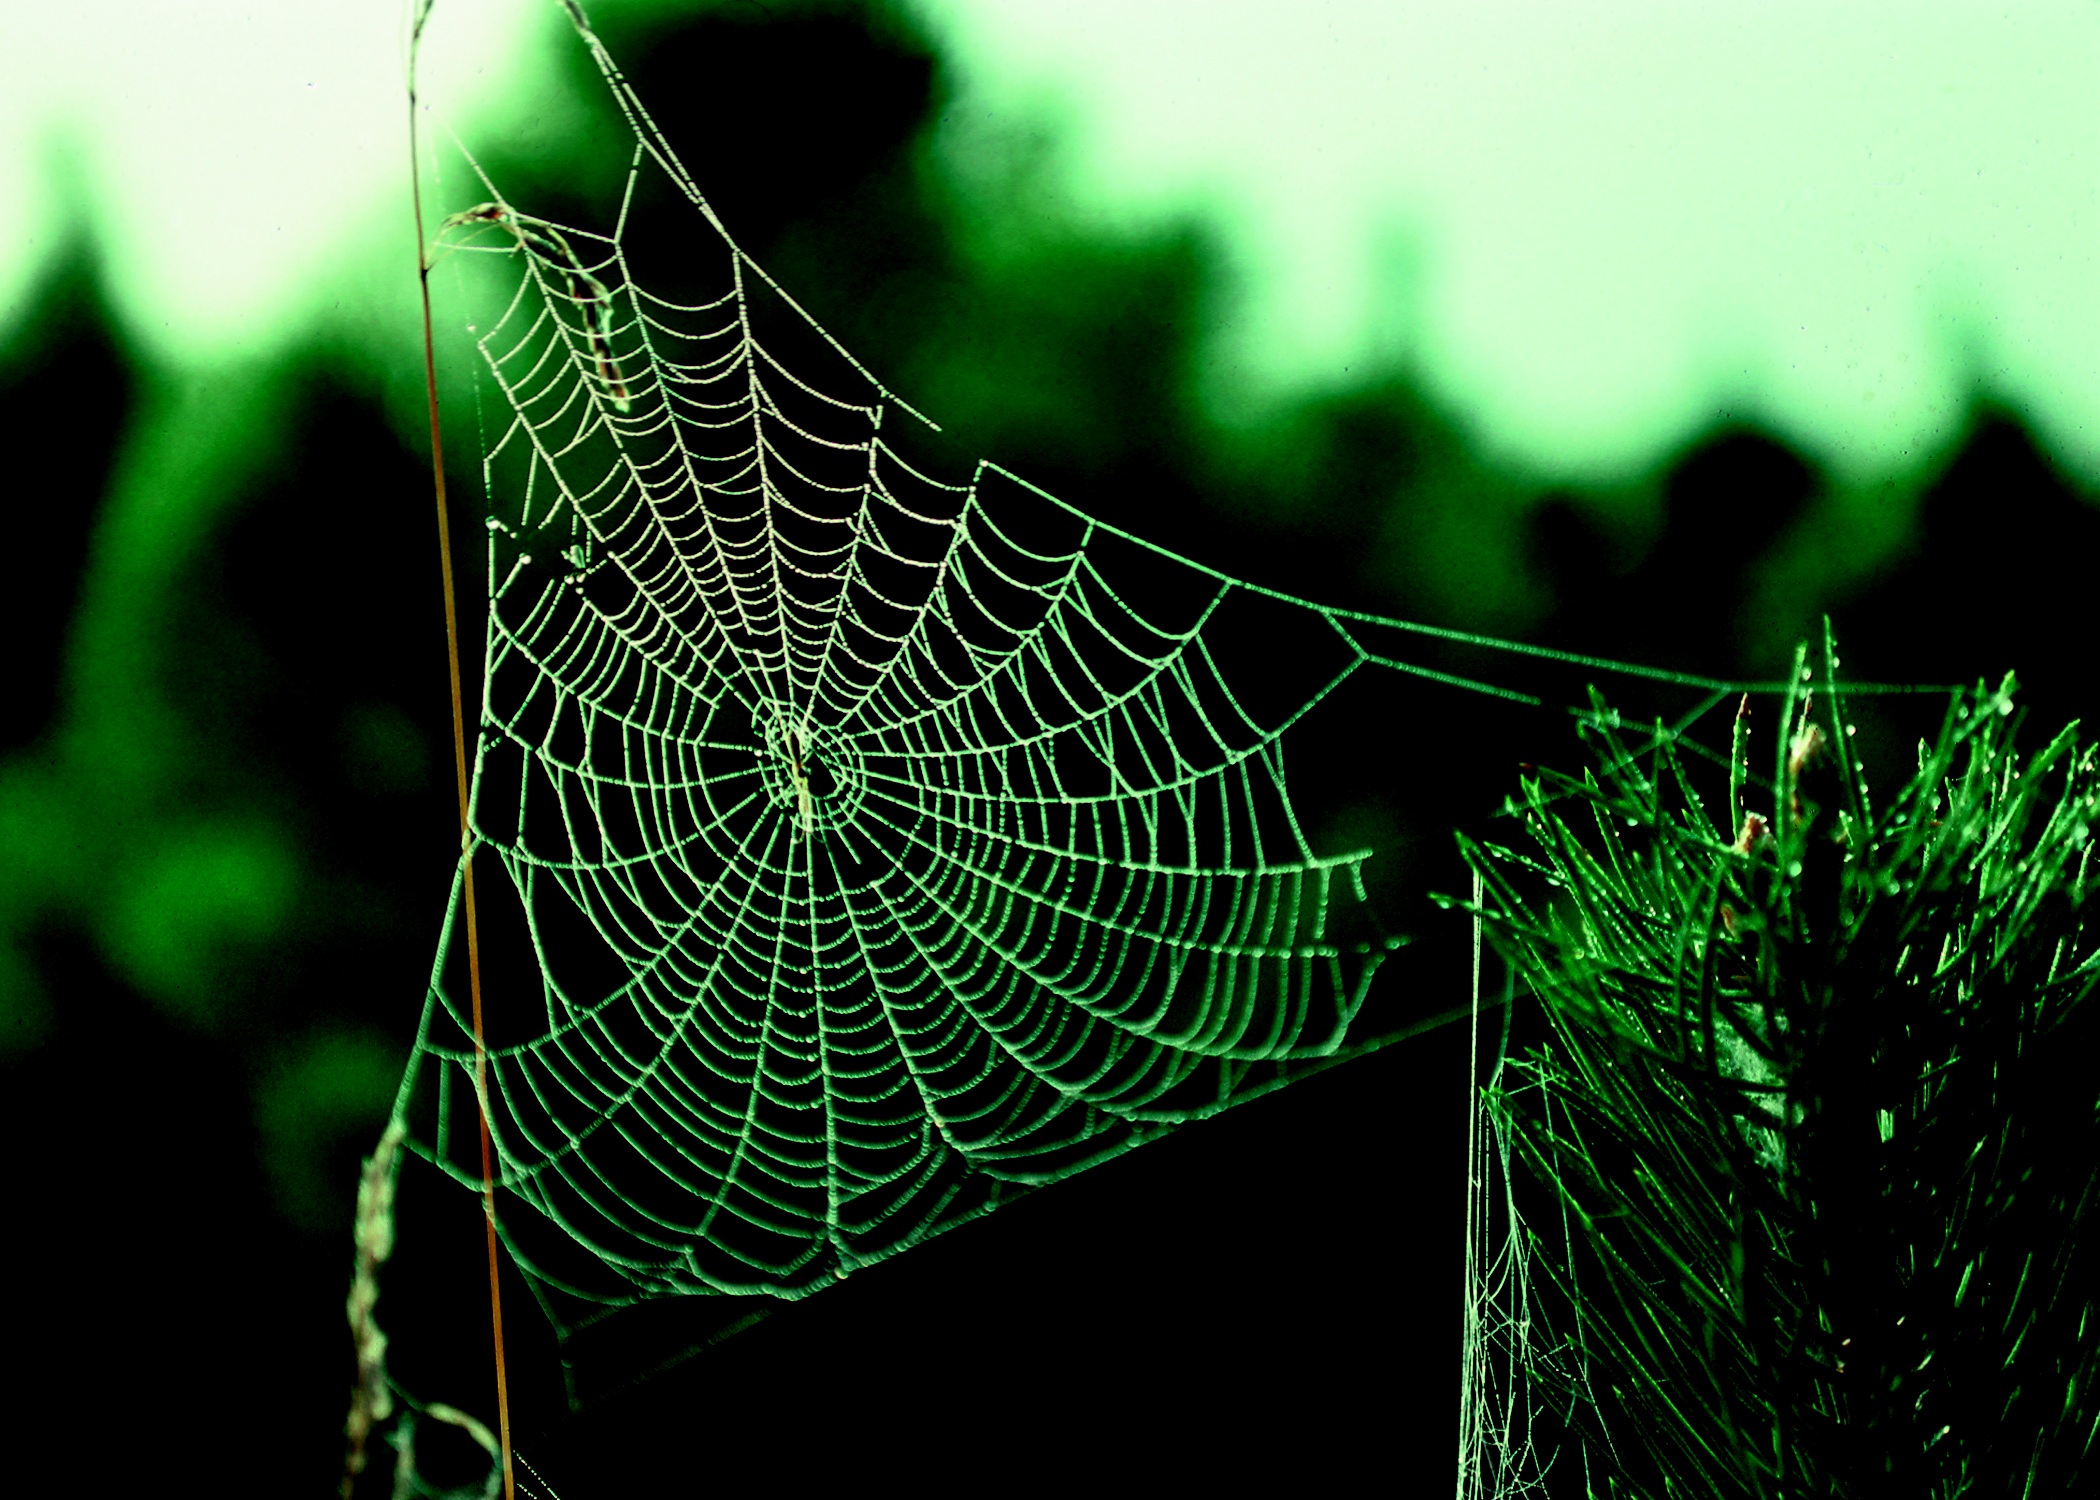
nature, branch, dew, black and white, morning, texture, leaf, pattern, line, green, geometric, insect, macro, biology, fauna, material, circle, invertebrate, spider web, close up, spider, outdoors, lines, symmetry, arachnid, moisture, macro photography, organism, arthropod